Shenzhou 15

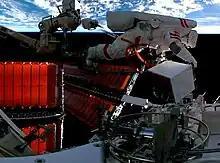

The second spacewalk was publicly announced on 2 March 2023 with no official date given (although rumors suggest it may have occurred on 28 February), with Fei Junlong and Zhang Lu on EVA while Deng Qingming once again assisted from aboard the station. According to some Chinese-language sources, the repetitive motion of detaching and re-attaching a safety tether to exterior handrails on the station strained Fei Junlong's upper body during the initial transfer to the work site. The equipment installed on EVA 2 allegedly had about 20 electrical plugs, whose protective covers had to be removed before installation and a power test.